55 Water Street

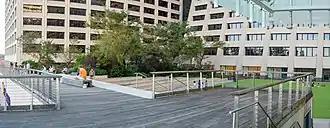
The Elevated Acre

The elevated plaza is a privately owned public space (POPS) known as the Elevated Acre. It is about above street level and accessible via escalators and stairs from Water Street, between the building's two wings. The plaza covers approximately . The space is one of a few elevated POPS in New York City; similar plazas exist at One Bankers Trust Plaza, 300 East 59th Street, 622 Third Avenue, Murray Hill Mews, and Trump Tower. The creation of public space allowed the developers to increase the total square footage of 55 Water Street beyond what zoning regulations would otherwise have allowed on the site. Beneath the plaza is a parking garage.